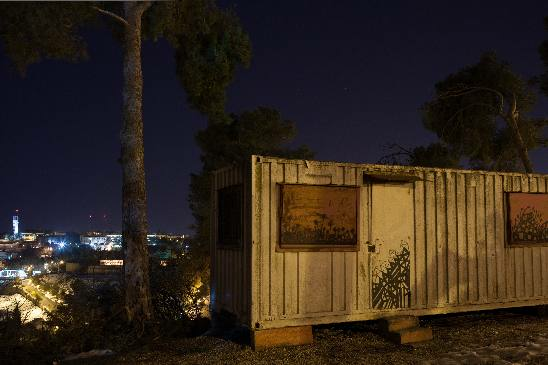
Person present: No